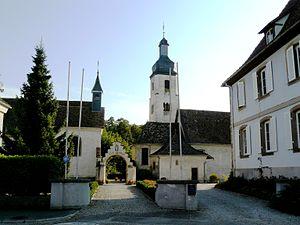
Pèlerinage de Notre Dame de Neunkirch
Friesenheim est une commune française située dans le département du Bas-Rhin, en région Grand Est.